Amino acid

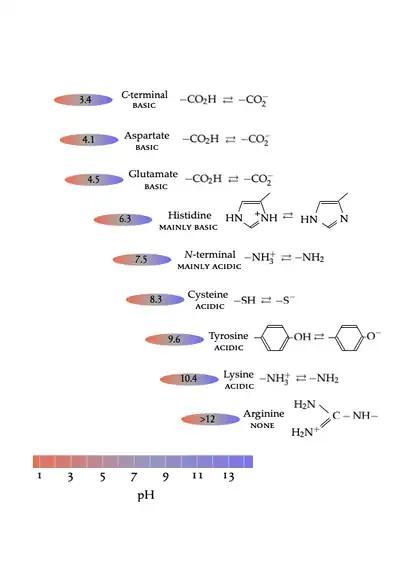
Ionization and Brønsted character of N-terminal amino, C-terminal carboxylate, and side chains of amino acid residues

The common natural forms of amino acids have a zwitterionic structure, with ( in the case of proline) and functional groups attached to the same C atom, and are thus α-amino acids, and are the only ones found in proteins during translation in the ribosome.